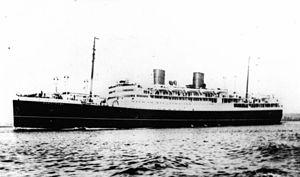
Le Rangitane est un navire à passagers arraisonné au large des côtes de la Nouvelle-Zélande par les croiseurs auxiliaires allemands Orion et Komet le 27 novembre 1940 alors qu'il se dirige vers le Royaume-Uni. Seize personnes meurent durant l'attaque, Le reste des passagers est transféré à bord tandis que les navires se préparent à attaquer Nauru. 212 passagers sont ensuite relâchés sur la petite île d'Emirau dans l'archipel Bismarck au large des côtes de la Nouvelle-Guinée. Les douze autres prisonniers, sélectionnés parce qu'en âge d'être conscrits sont par la suite transférés à Bordeaux puis dans des camps de prisonniers en Allemagne.